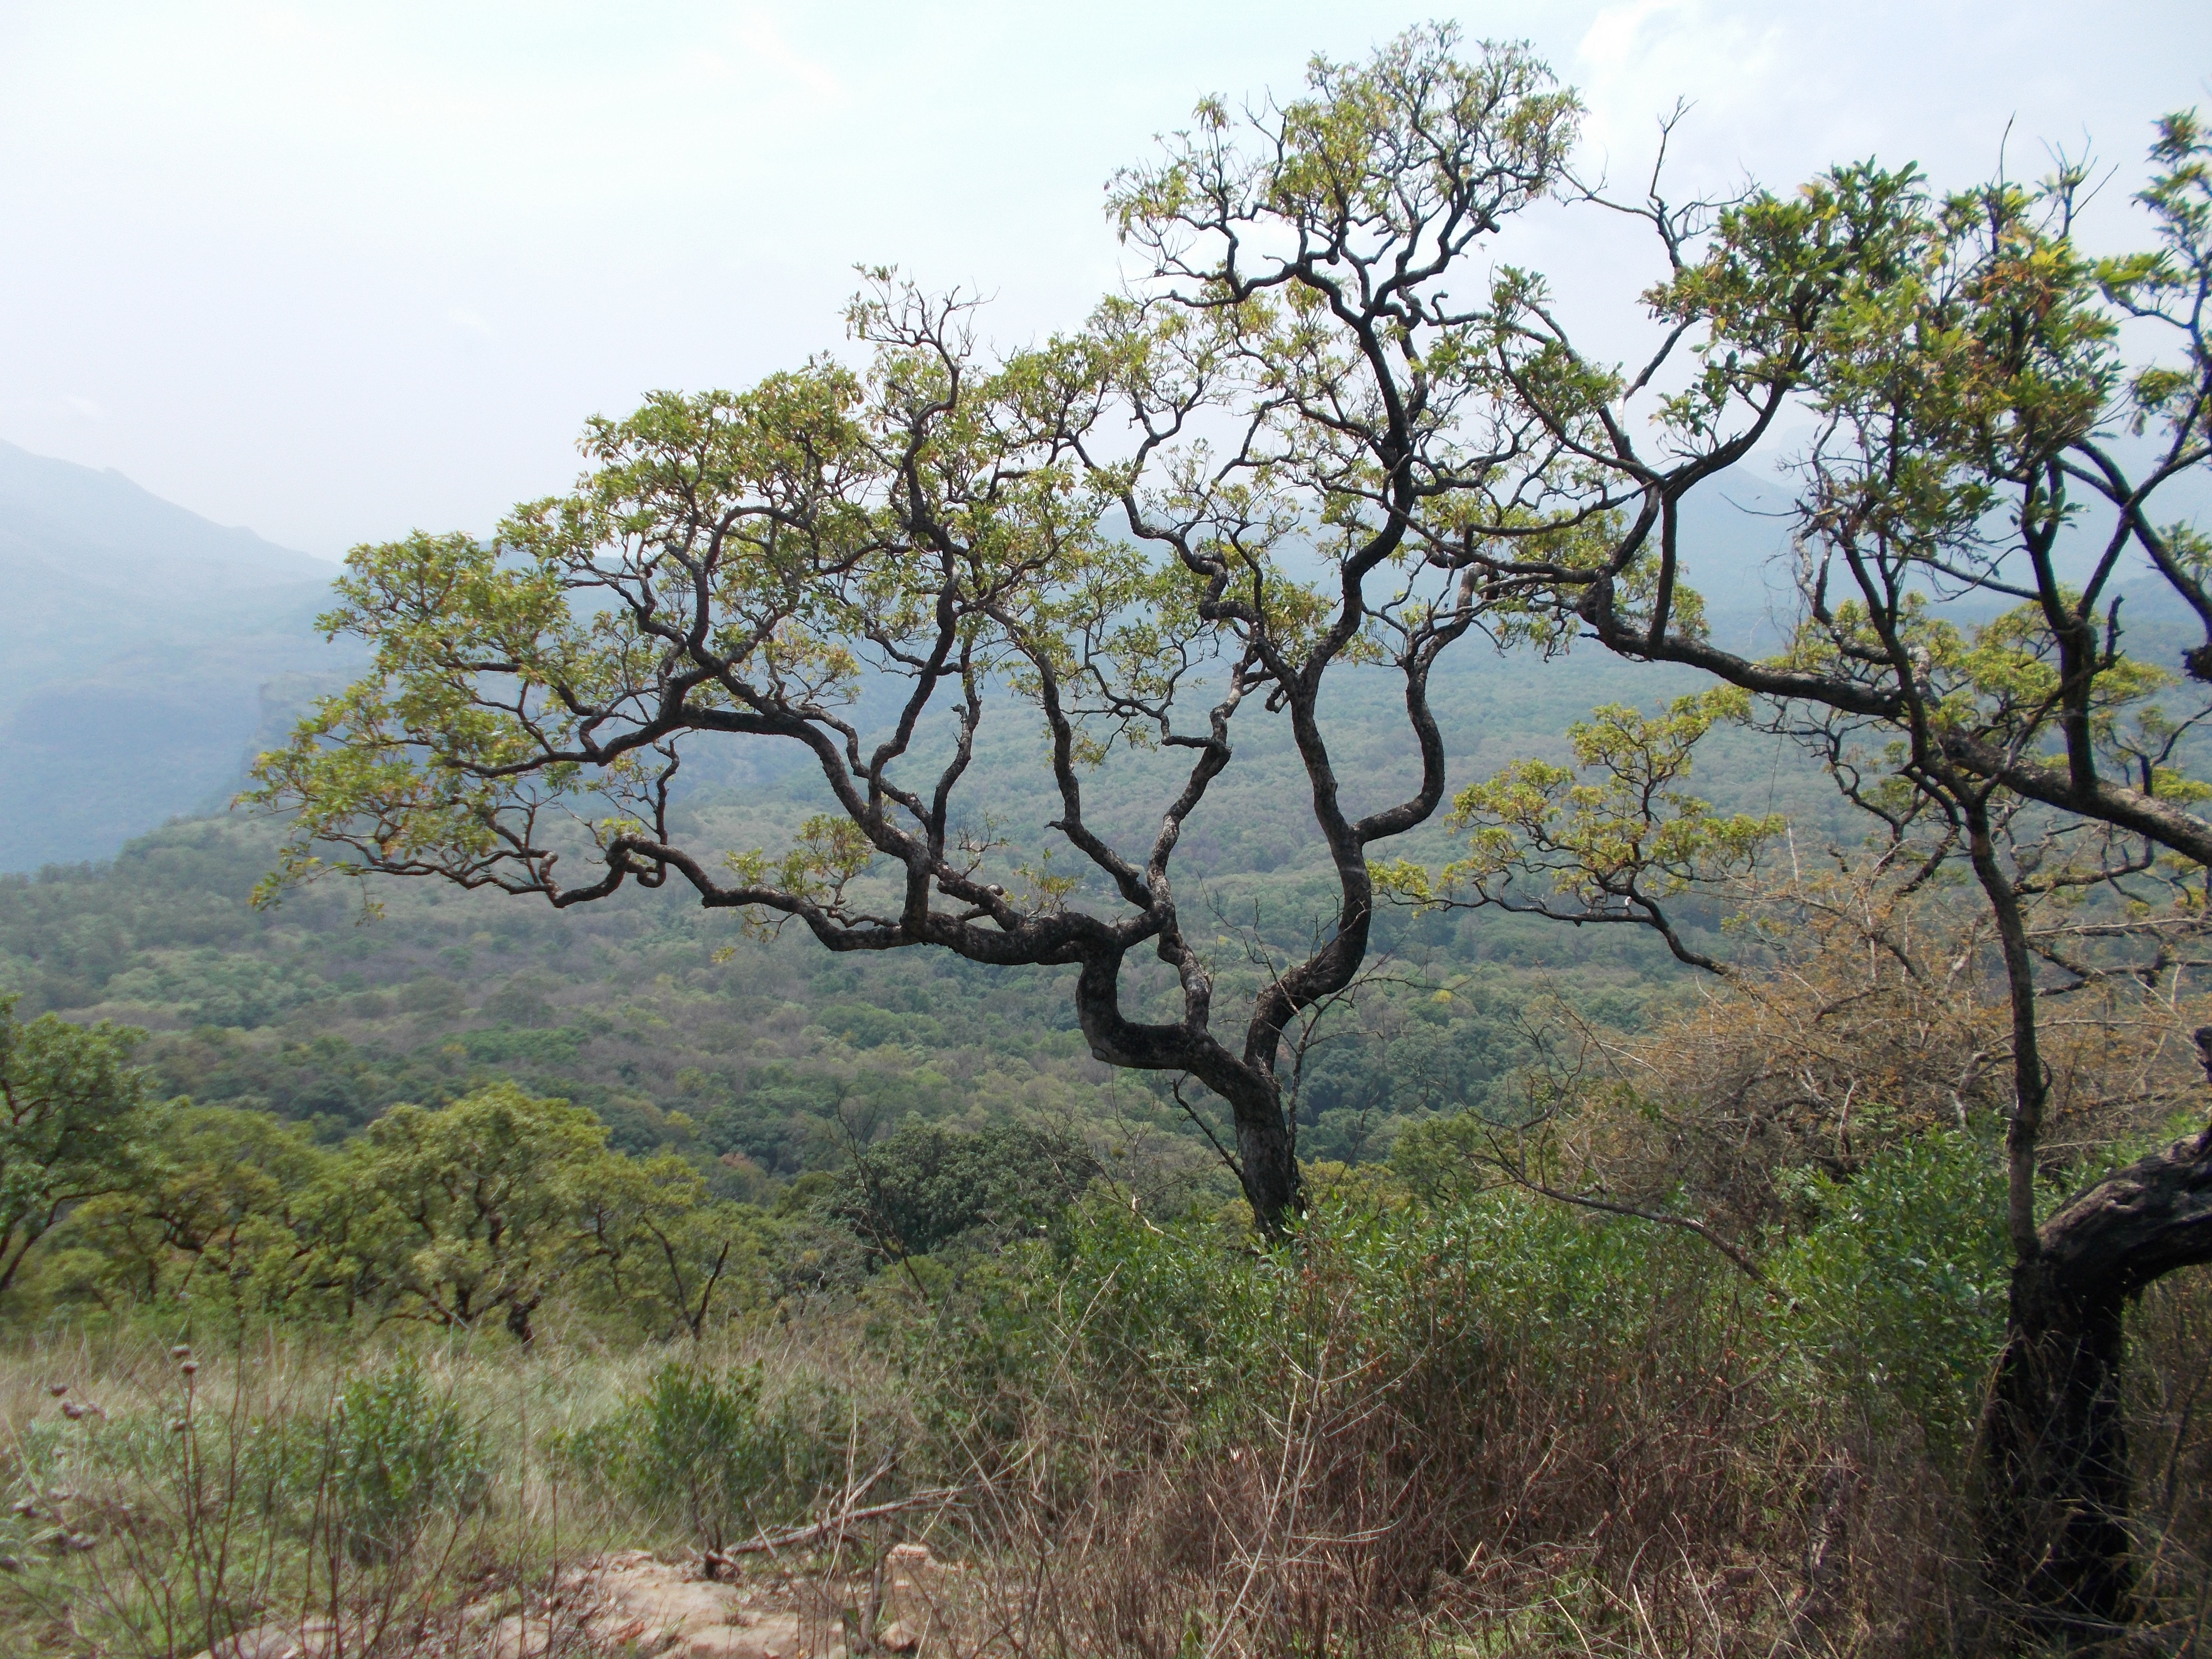
landscape, tree, nature, branch, plant, hill, flower, flora, savanna, vegetation, ecosystem, woody plant, land plant